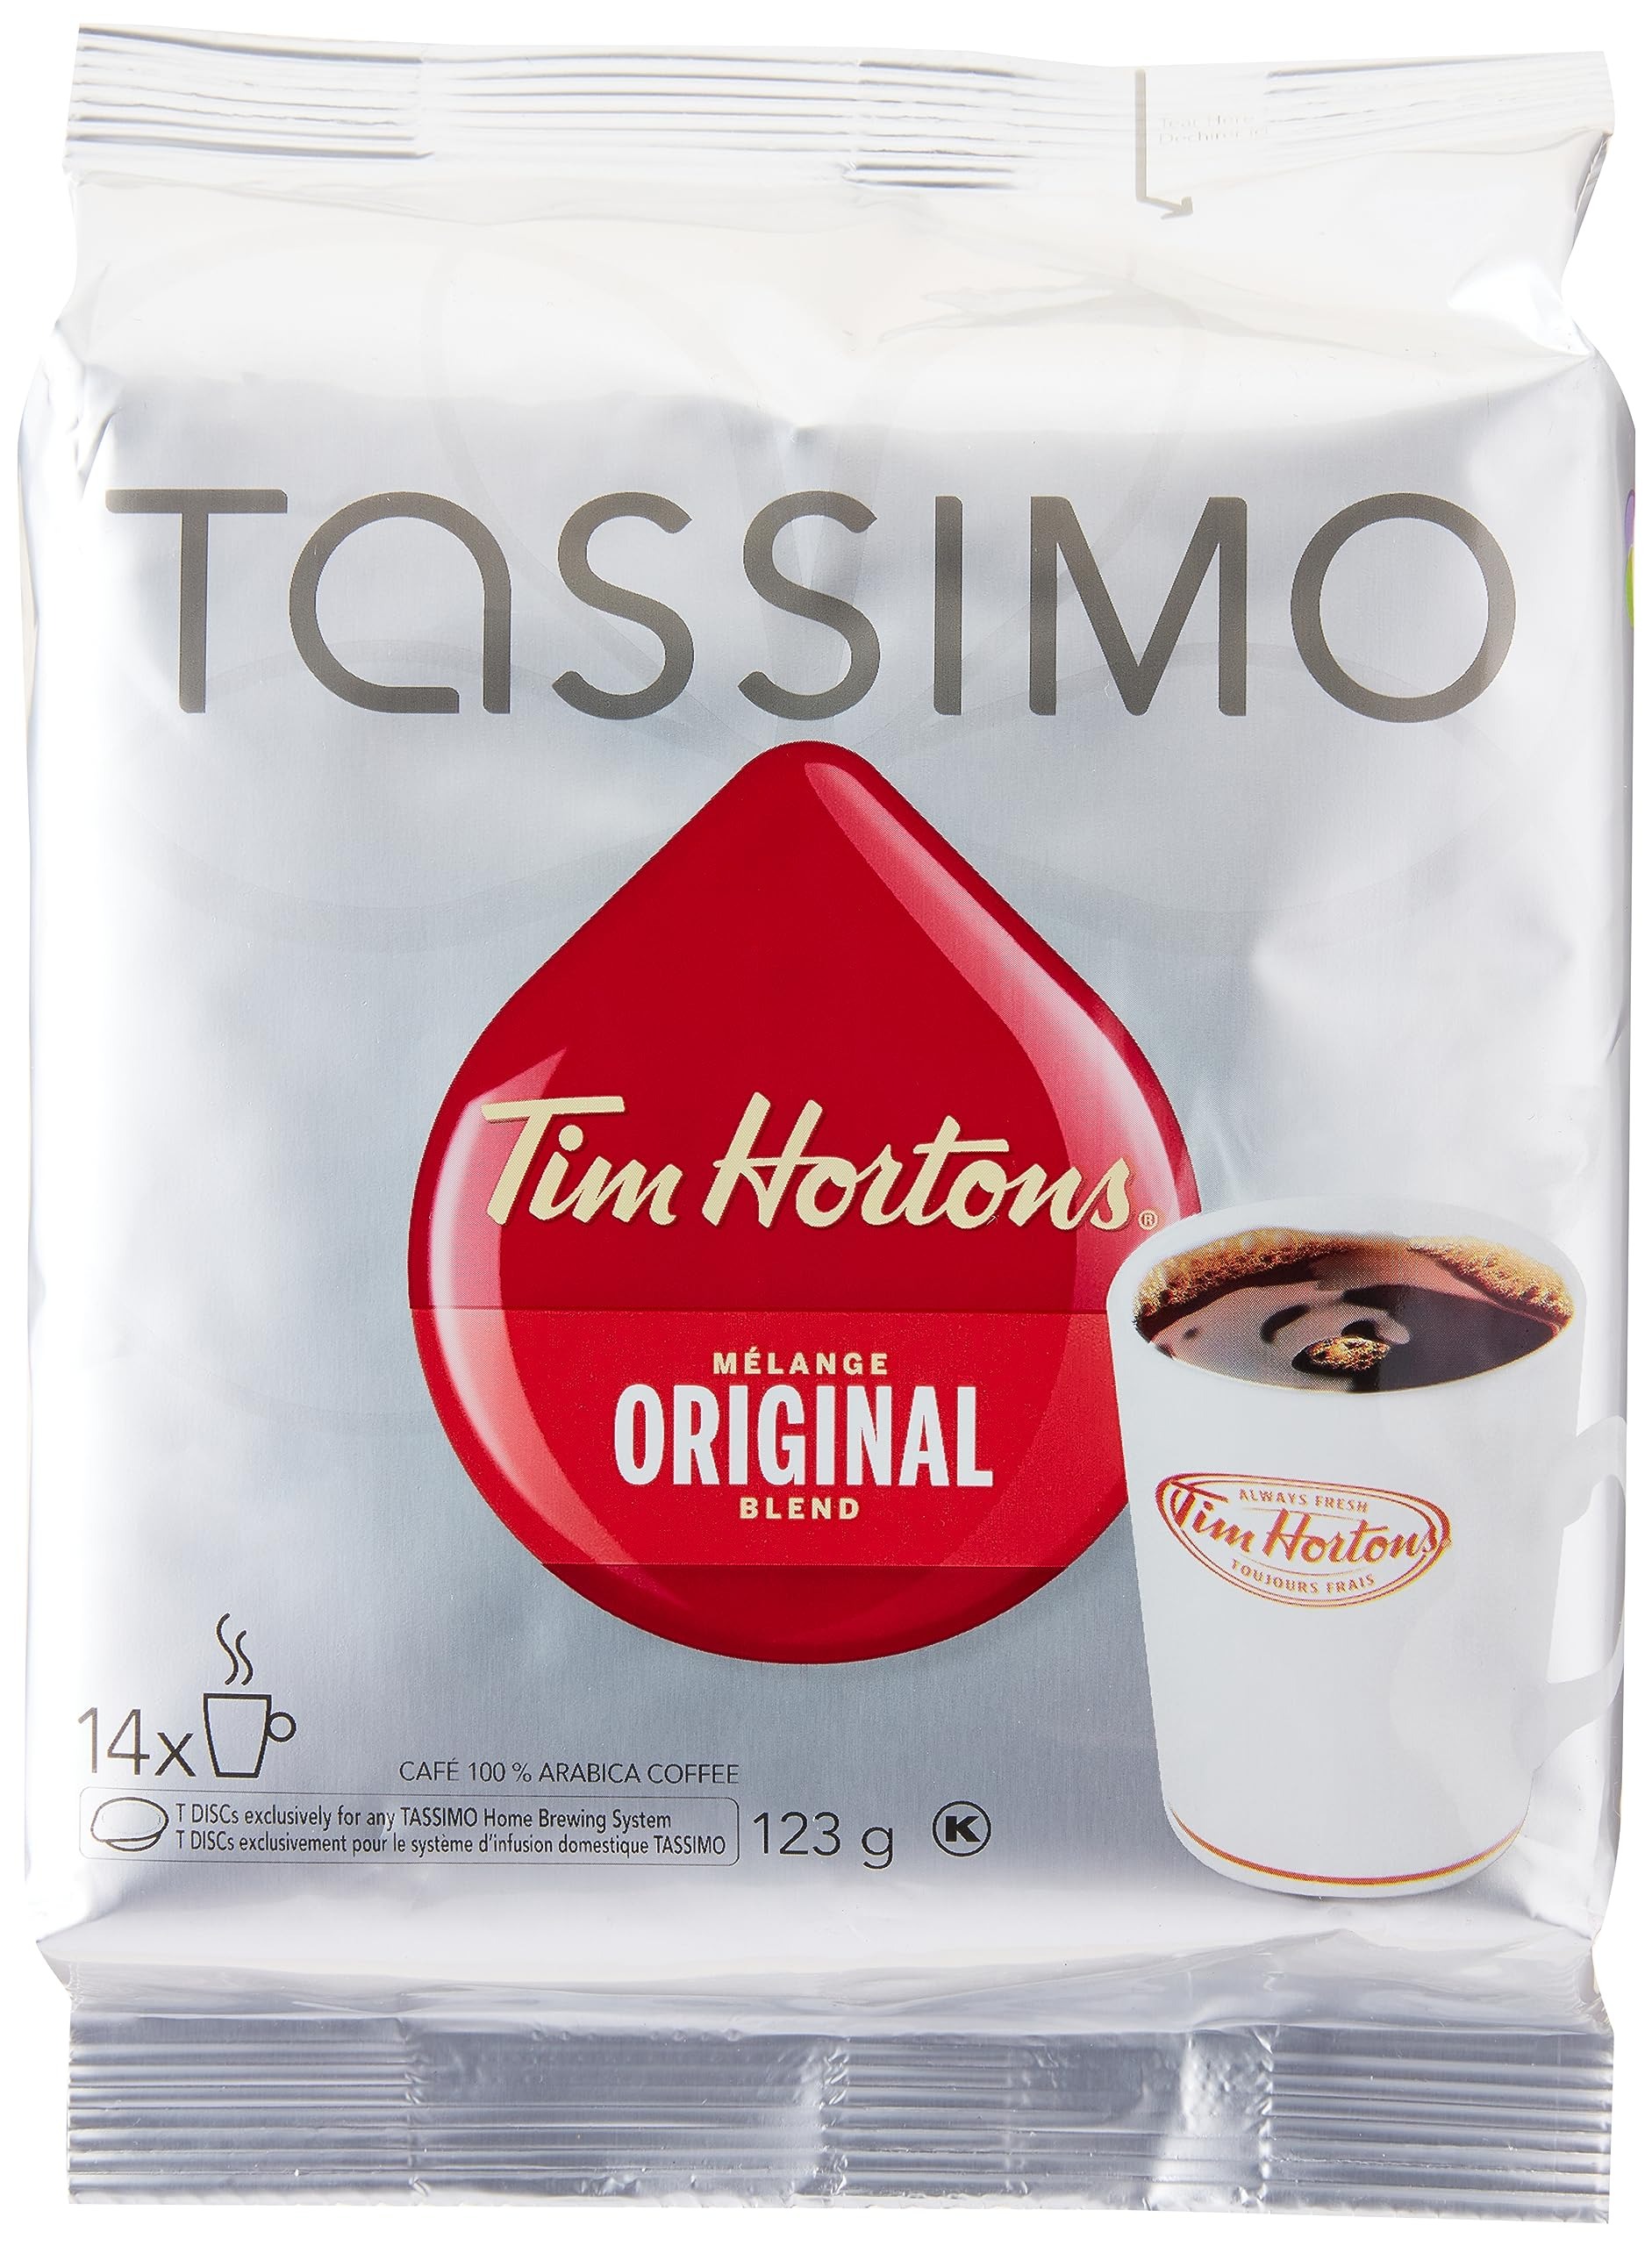
Item Name: 14 Pack Tim Hortons Original Coffee T-Discs
Value: 14.0
Unit: Count

Price: 18.49